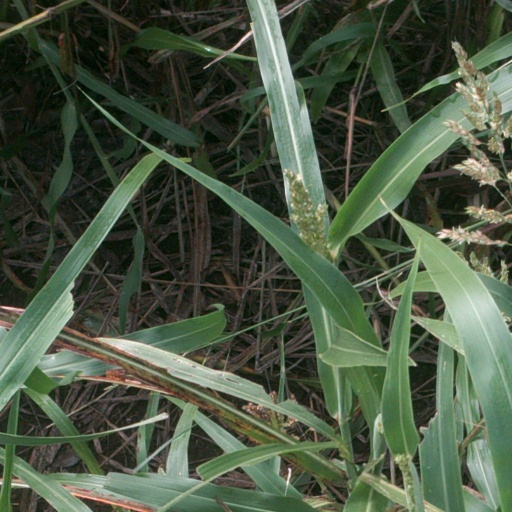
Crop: sorghum